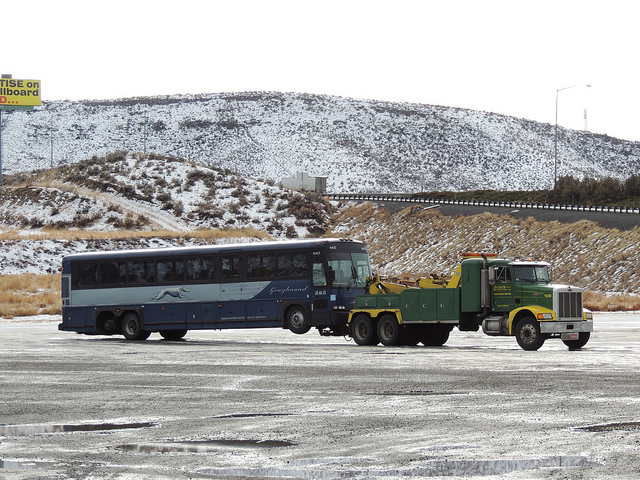
A truck with a bus in tow behind.

A tow truck that is towing a passenger bus.

A tow truck towing a blue bus down a parking lot.

A truck and a bus in an empty and snowy field.

A tow truck towing a public transportation bus